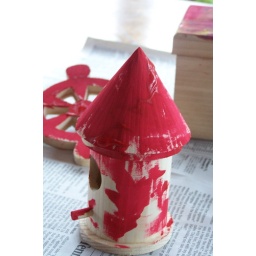
Bird house in red